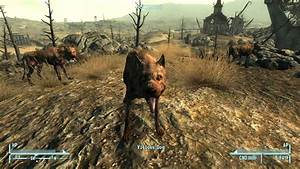
Label: dog